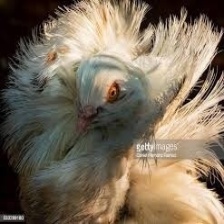
Species: JACOBIN PIGEON
Scientific name: COLUMBA LIVIA